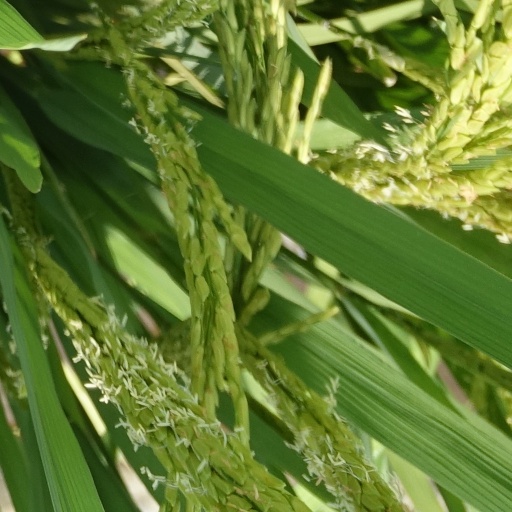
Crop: rice